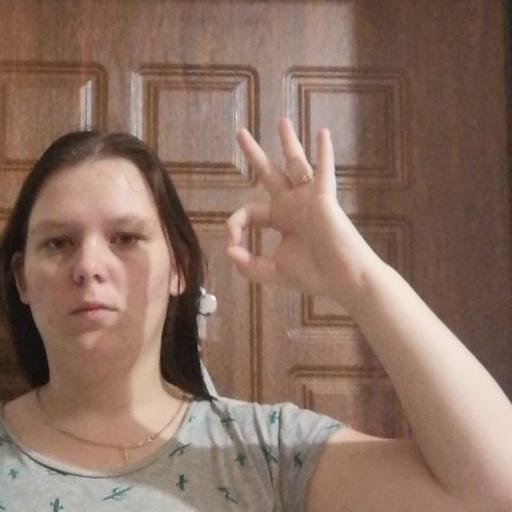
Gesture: ok